Eschborn

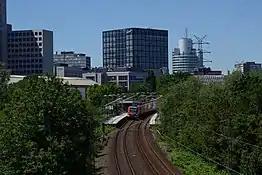
S-train station Eschborn Süd with DB class 423 as S4, heading for Langen. (Above the new building of Deutsche Börse called "The Cube")

The S-Bahn train station Eschborn Süd (south) happens to be the last stop on the route still falling under the Zone 50 which covers Frankfurt (excluding suburbs), and hence means a lot to employees who can commute using the same monthly pass. Two S-Bahn lines (S 3 and S4) operate to Eschborn. They both connect to Frankfurt Central Station and end at Frankfurt South station.